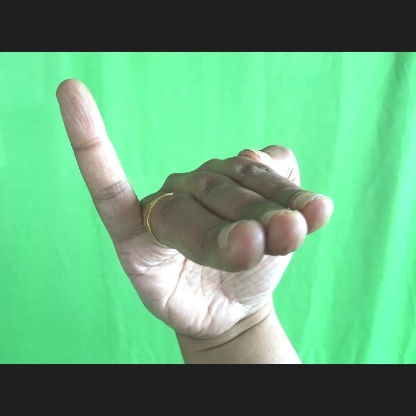
Mudra: Hamsapaksha